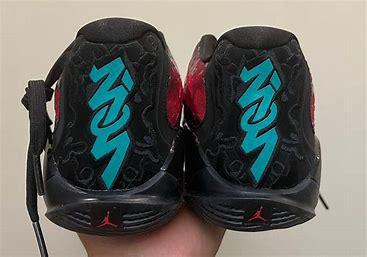
Brand: Jordan
Model: Zion 3